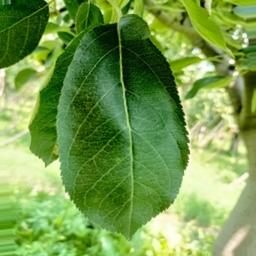
Label: Healthy